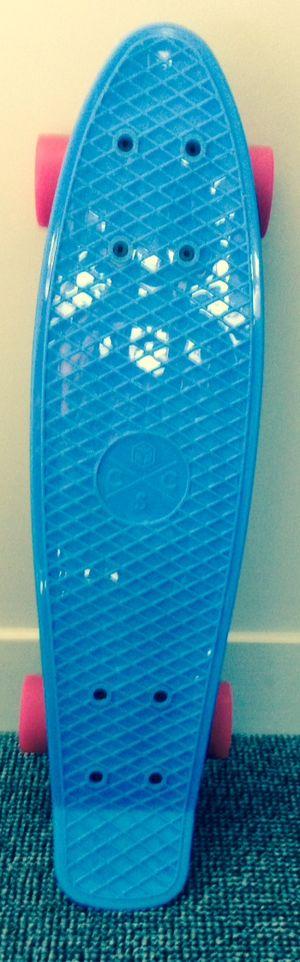
Un skateboard ou skate ou plus rarement une planche à roulettes est un objet composé d'un plateau sous lequel sont fixés deux essieux maintenant chacun deux roues.
Un Penny est un type de board en plastique, connu dans l'industrie comme un cruiser court.